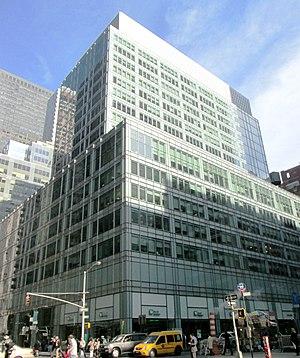
Seinfeld est une série télévisée humoristique américaine en 180 épisodes de 23 minutes créée par Jerry Seinfeld et Larry David et diffusée du 5 juillet 1989 au 14 mai 1998 sur le réseau NBC.